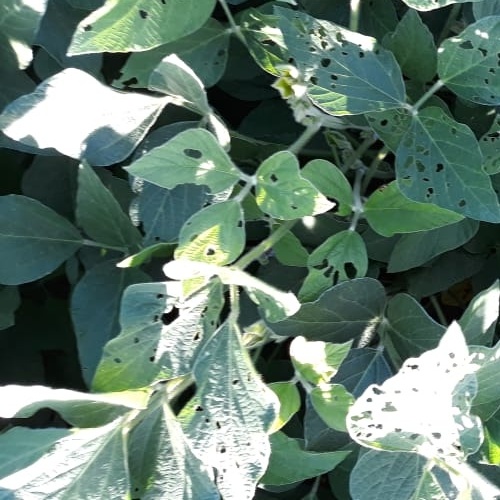
Label: Caterpillar